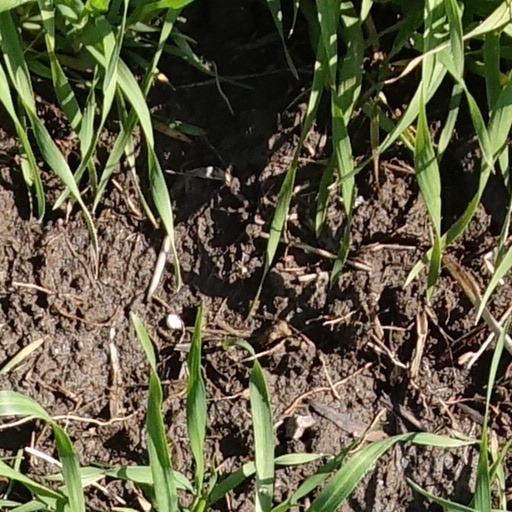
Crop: wheat